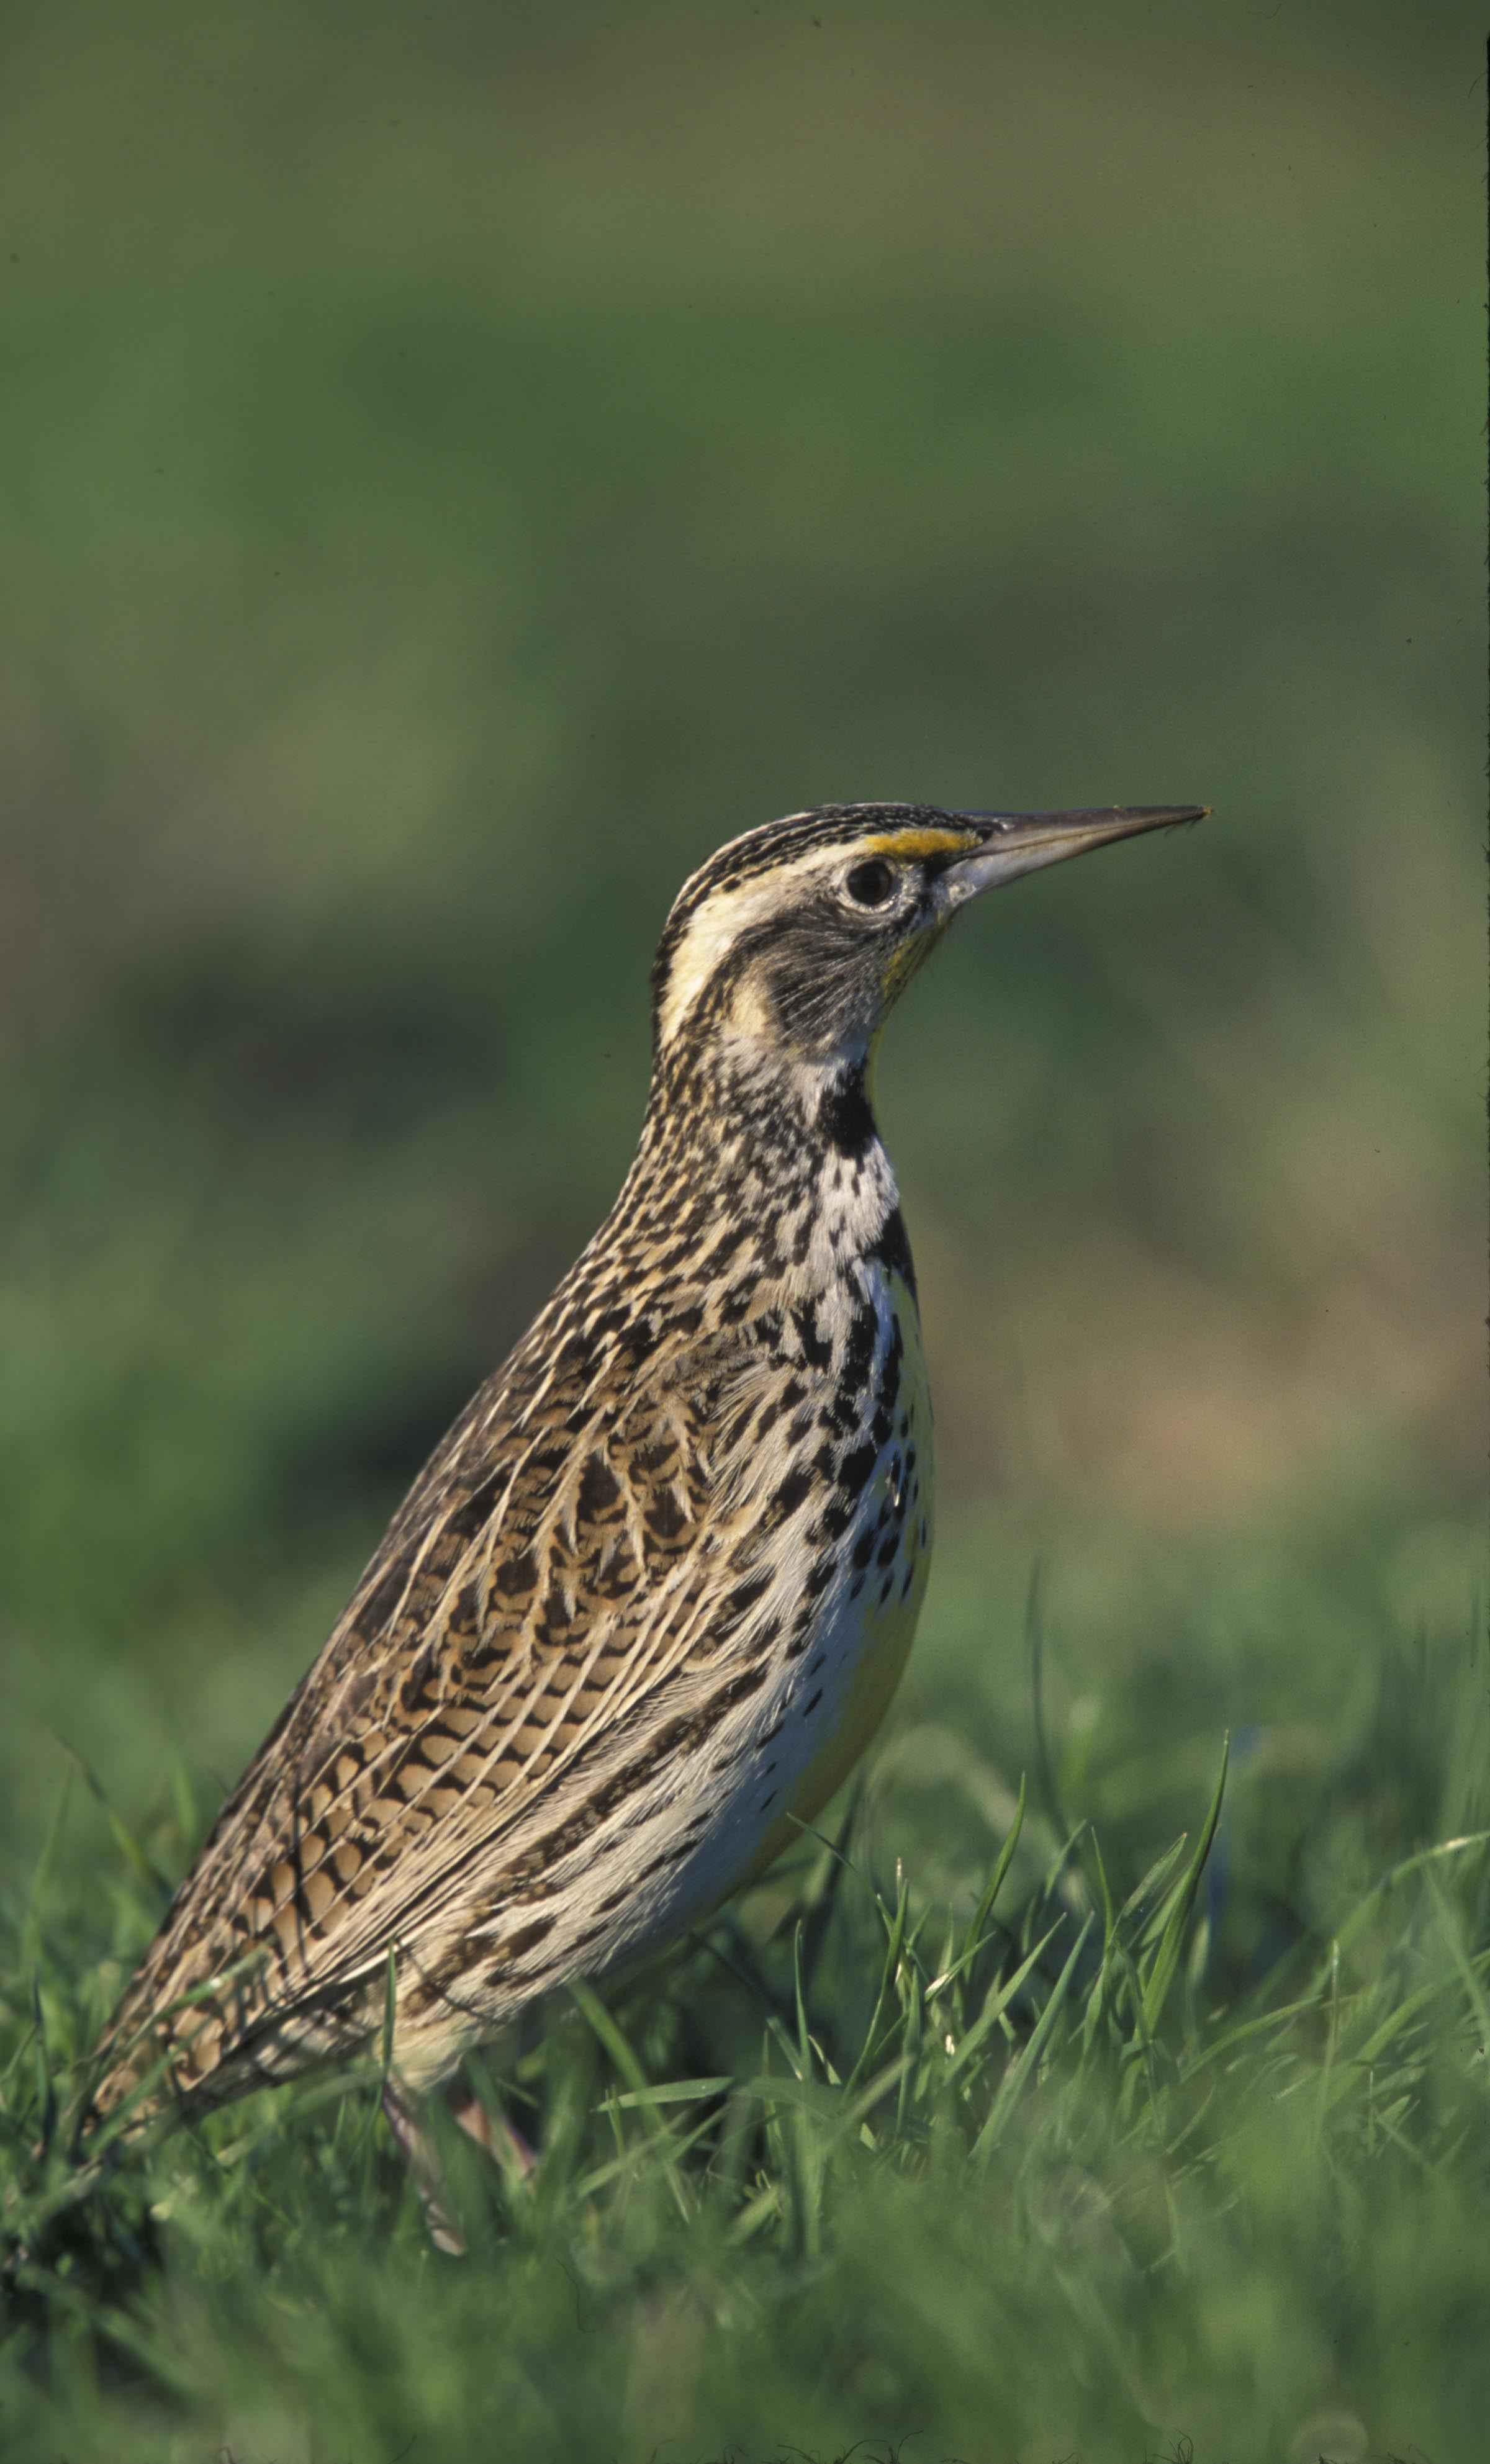
nature, bird, prairie, wildlife, beak, fauna, birds, animals, head, vertebrate, western, snipe, shorebird, sandpiper, wren, lark, perching bird, cinclidae, meadowlark